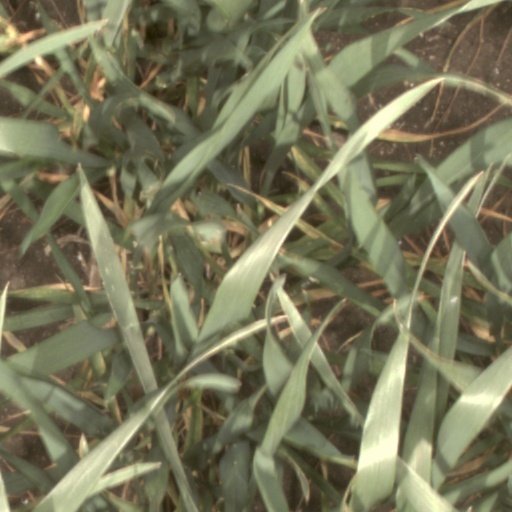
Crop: wheat